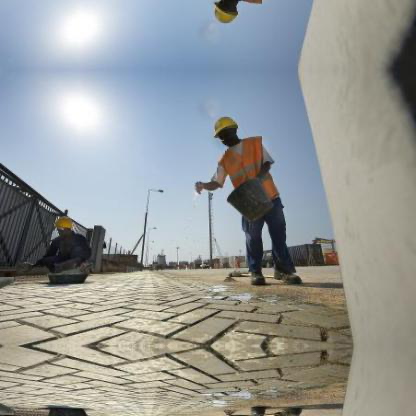
Objects in the image:
label: helmet
label: helmet
label: helmet